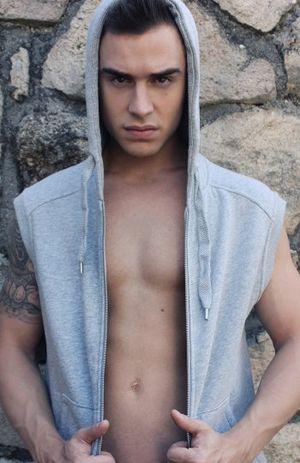
Adrián Rodríguez en shooting pour ""Entrevue""."
Adrián Rodríguez Moya, né à Cornellà de Llobregat en Espagne le 28 novembre 1988, est un acteur, chanteur Et Chef espagnol. Il est principalement connu pour le rôle de David dans la série Physique ou Chimie.